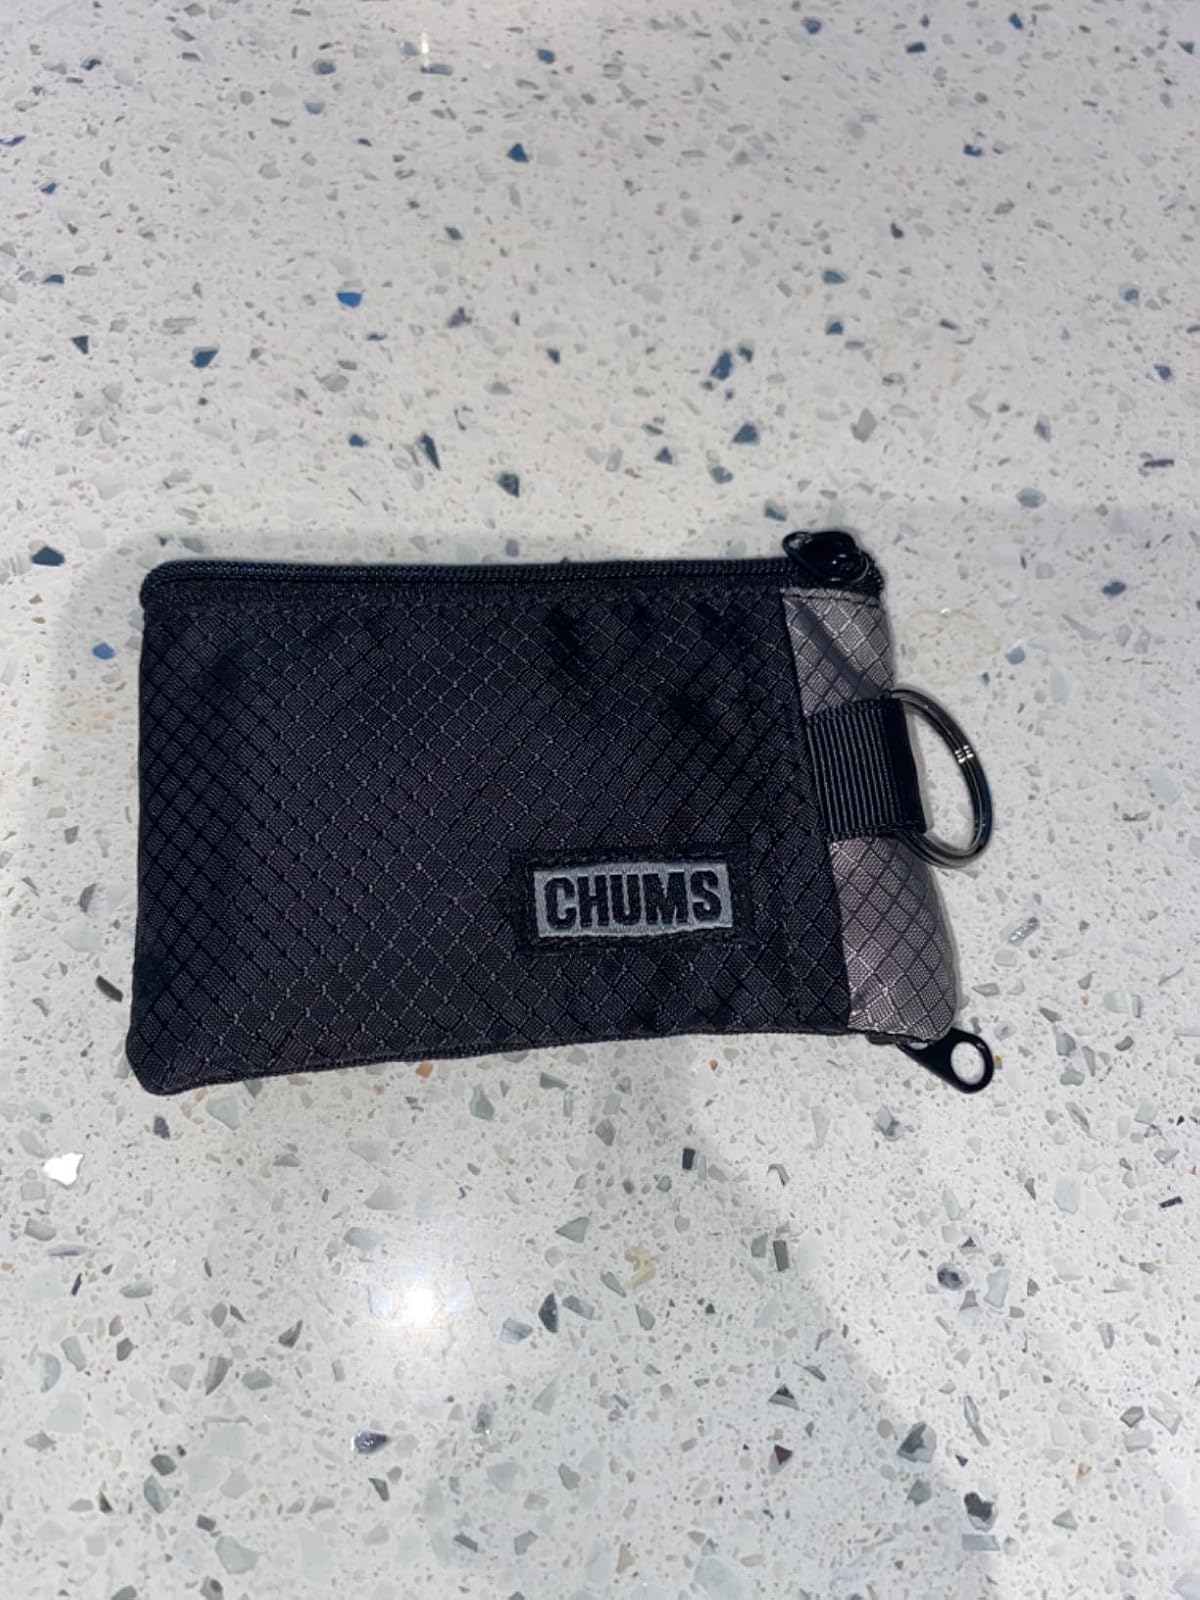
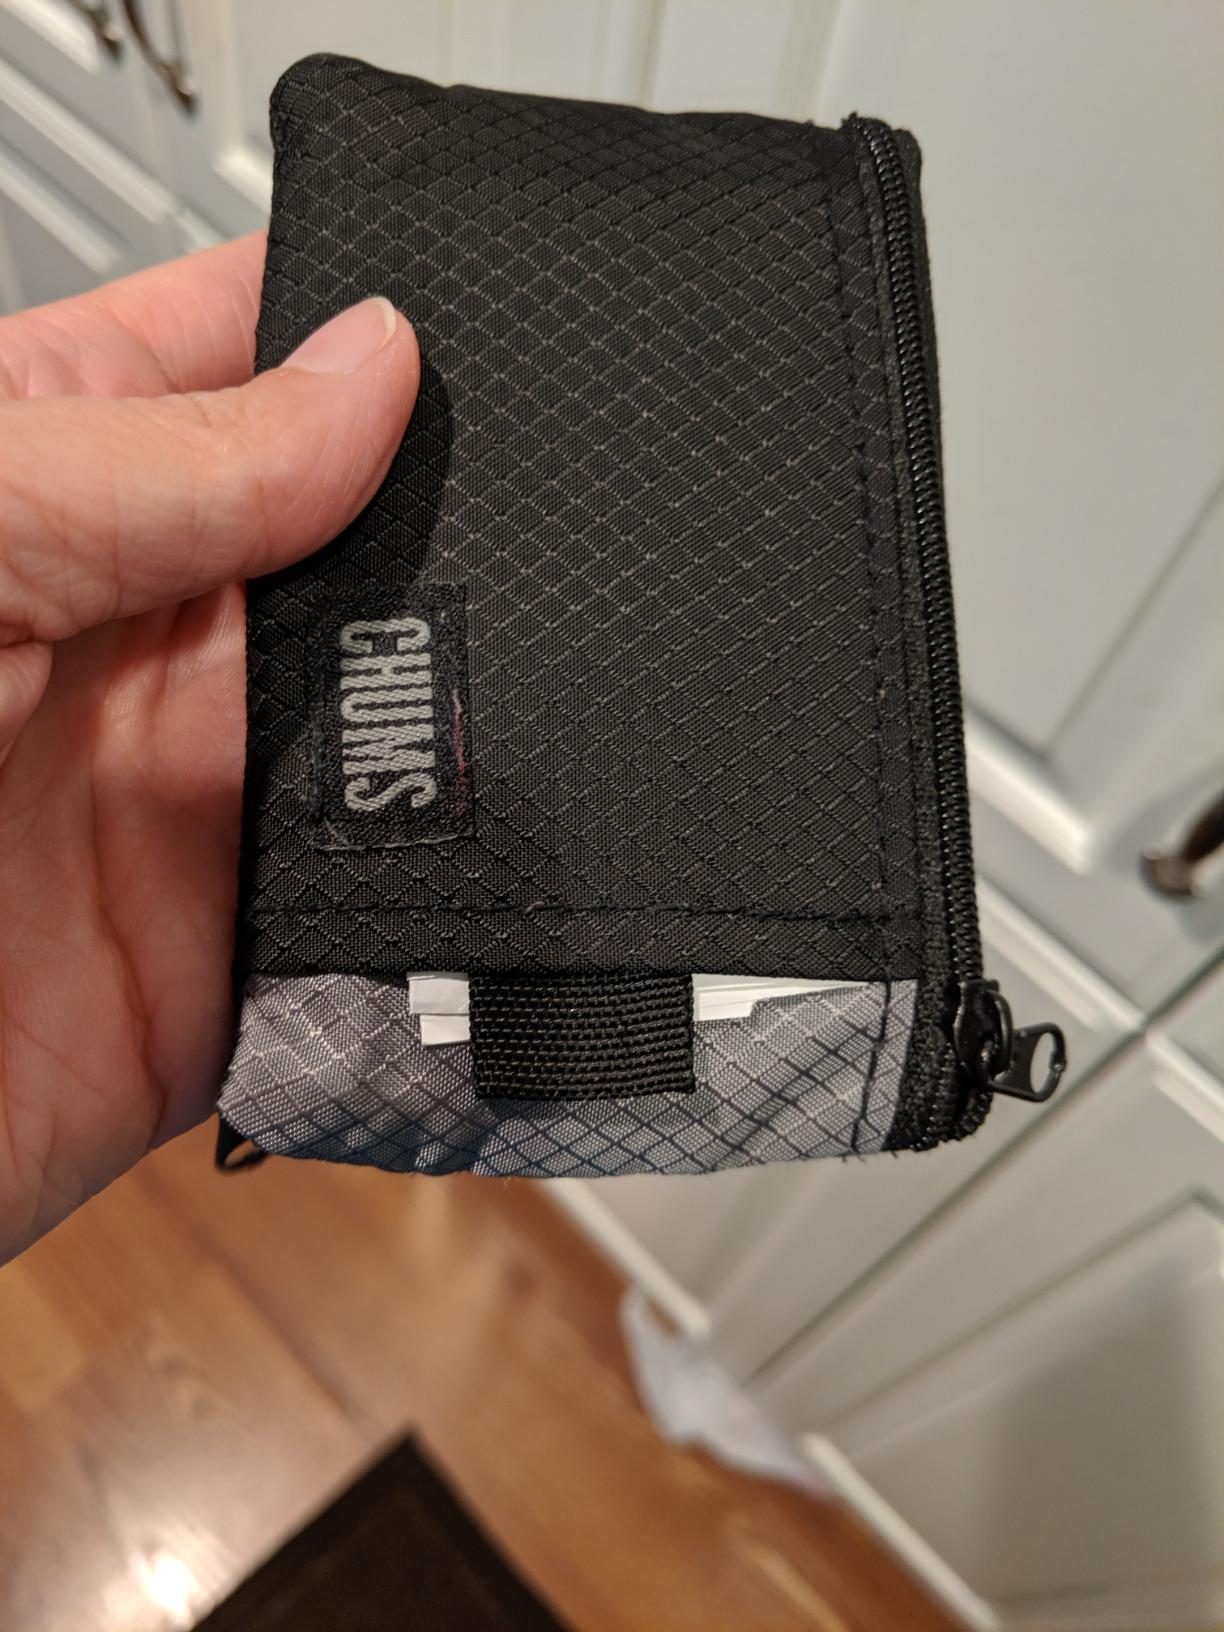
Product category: accessories_wallet
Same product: yes